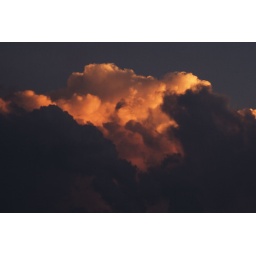
Sunset near our house today. We grabbed the truck and chased this one until we found the right vantage point.